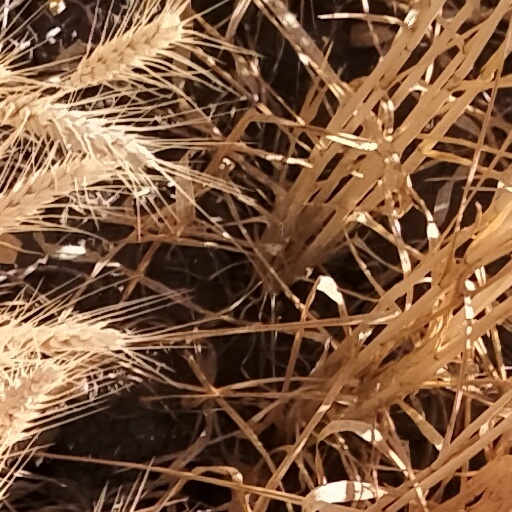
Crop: wheat